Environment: real
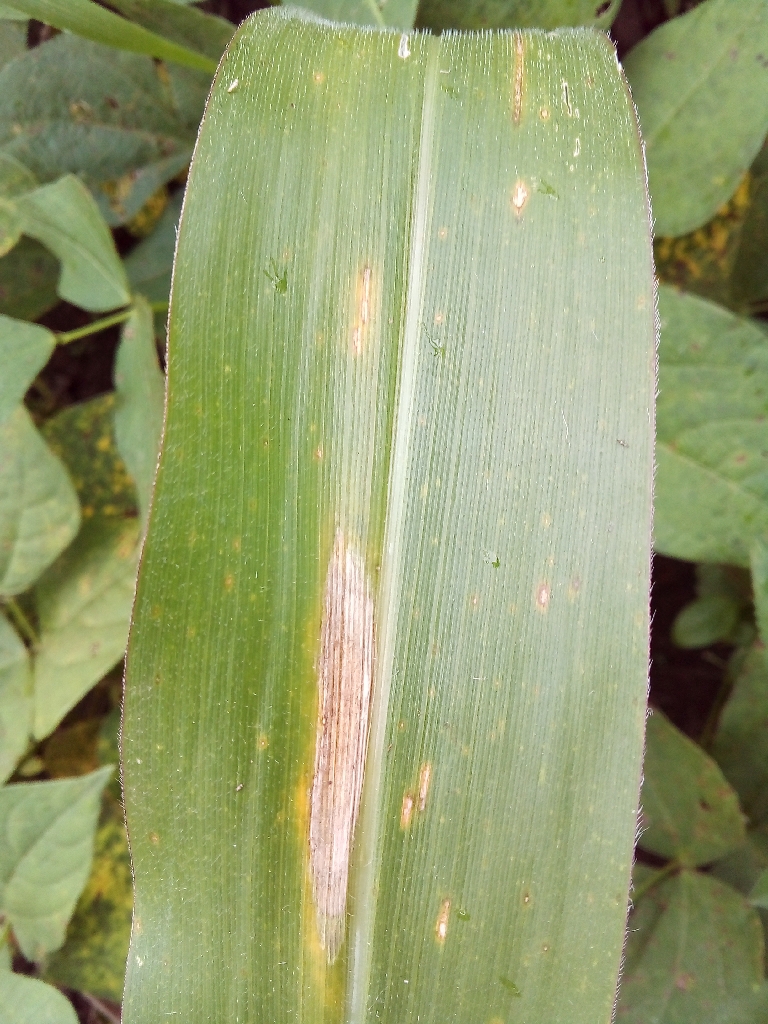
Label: northern_corn_leaf_blight